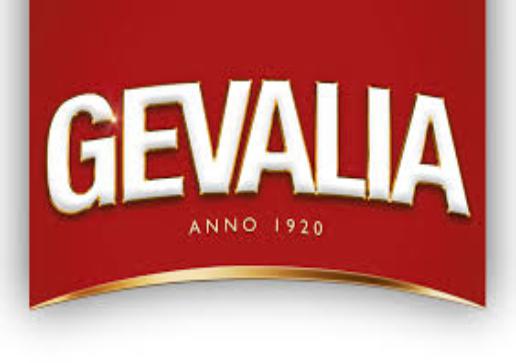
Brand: Gevalia
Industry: Food